Darul Aman Stadium

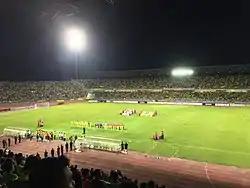
The stadium during Kedah Darul Aman vs. Johor Darul Ta'zim II

The Darul Aman Stadium is a multi-purpose all-seater stadium in Alor Setar, Kedah, Malaysia. It is currently used mostly for football matches. The stadium was opened officially by the Sultan of Kedah in 1962 during Malaya's 1-0 victory against South Korea. It has a capacity of 32,387 seats. It was one of the venues for the 1997 FIFA World Youth Championship. It is the official stadium for Malaysian Super League club Kedah Darul Aman.